Indigenous peoples of the Americas

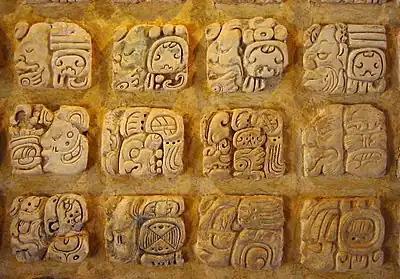
Maya glyphs in stucco now on display at Museo de sitio in Palenque, Mexico

Indigenous peoples of North America began practicing farming approximately 4,000 years ago, late in the Archaic period of North American cultures. Technology had advanced to the point where pottery had started to become common and the small-scale felling of trees had become feasible. Concurrently, the Archaic Indigenous peoples began using fire in a controlled manner. They carried out the intentional burning of vegetation to mimic the effects of natural fires that tended to clear forest understories. It made travel easier and facilitated the growth of herbs and berry-producing plants, which were important both for food and for medicines.